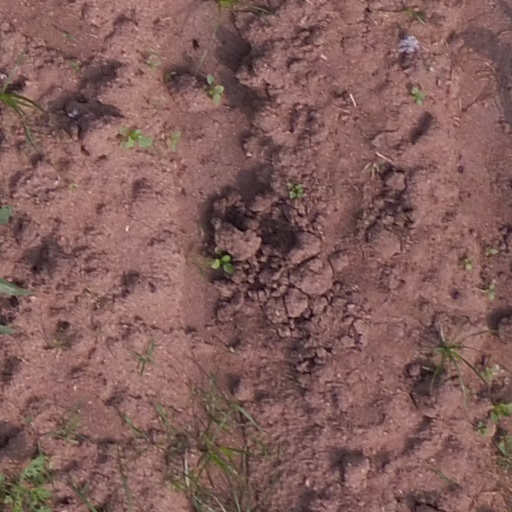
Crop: maize; corn